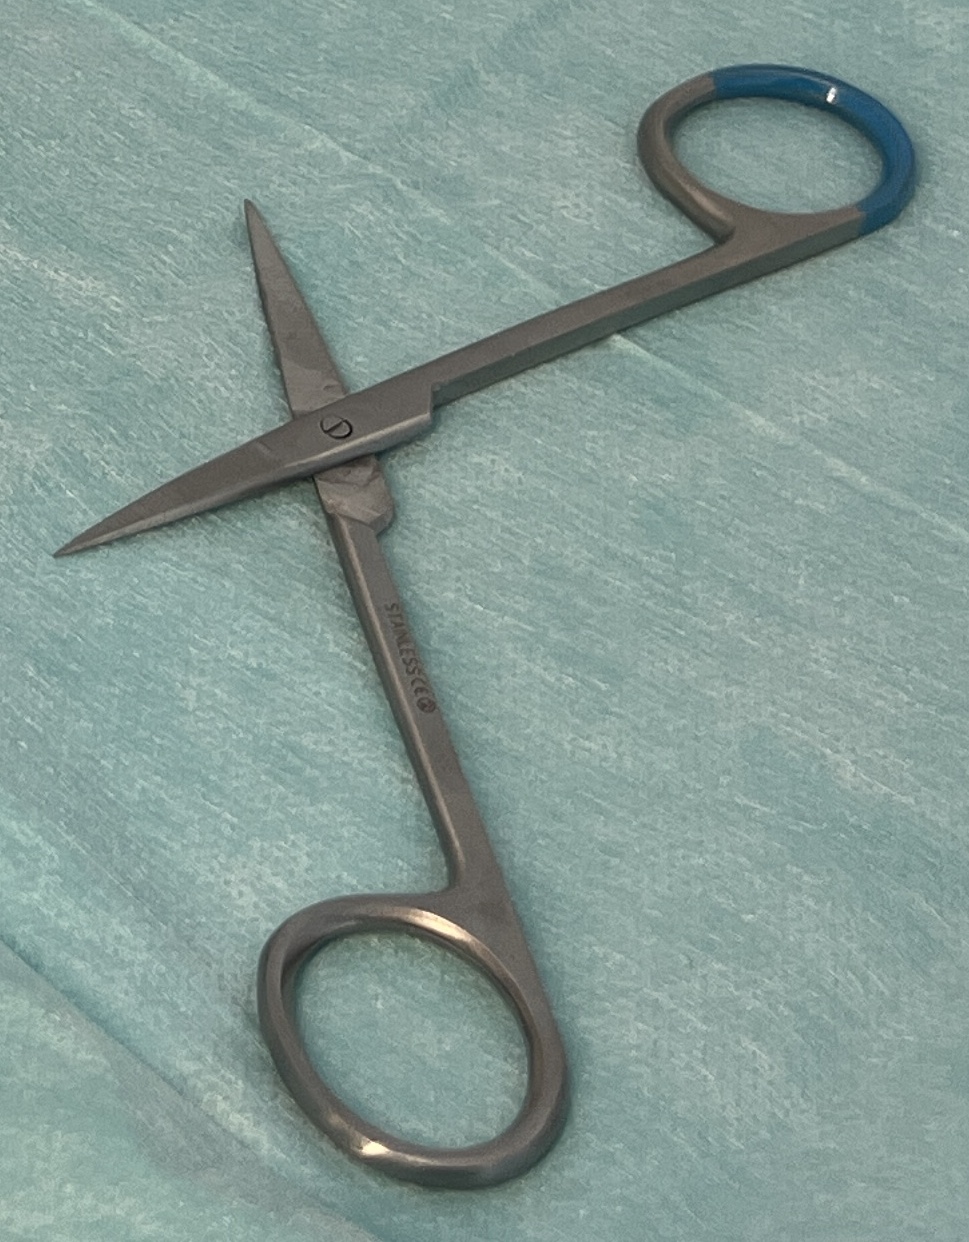
Hinged instrument state: open